Peafowl

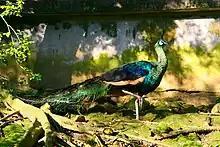
A green peafowl ("Pavo muticus")

Peafowl are omnivores and mostly eat plants, flower petals, seed heads, insects and other arthropods, reptiles, and amphibians. Wild peafowl look for their food scratching around in leaf litter either early in the morning or at dusk. They retreat to the shade and security of the woods for the hottest portion of the day. These birds are not picky and will eat almost anything they can fit in their beak and digest. They actively hunt insects like ants, crickets and termites; millipedes; and other arthropods and small mammals. Indian peafowl also eat small snakes.